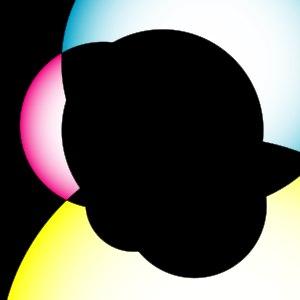
En mathématiques, et plus précisément en géométrie, le problème des contacts, appelé également problème d'Apollonius ou problème des trois cercles, est un des grands problèmes de l'Antiquité grecque. Il s'agit de trouver un cercle tangent à trois cercles donnés de rayons différents.
La géométrie énumérative est une branche des mathématiques, et plus précisément de la géométrie algébrique, qui étudie le nombre de solutions à des questions de géométrie, principalement en utilisant les méthodes de la théorie de l'intersection.